Greg Houla

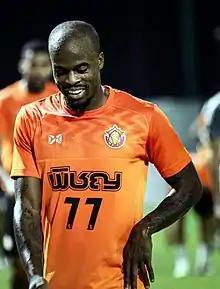
Houla playing for Nongbua Pitchaya in 2021

Greg Houla (born 19 July 1988) is a French professional footballer who plays as an attacking midfielder or a striker for Thai League 2 club Nakhon Ratchasima.